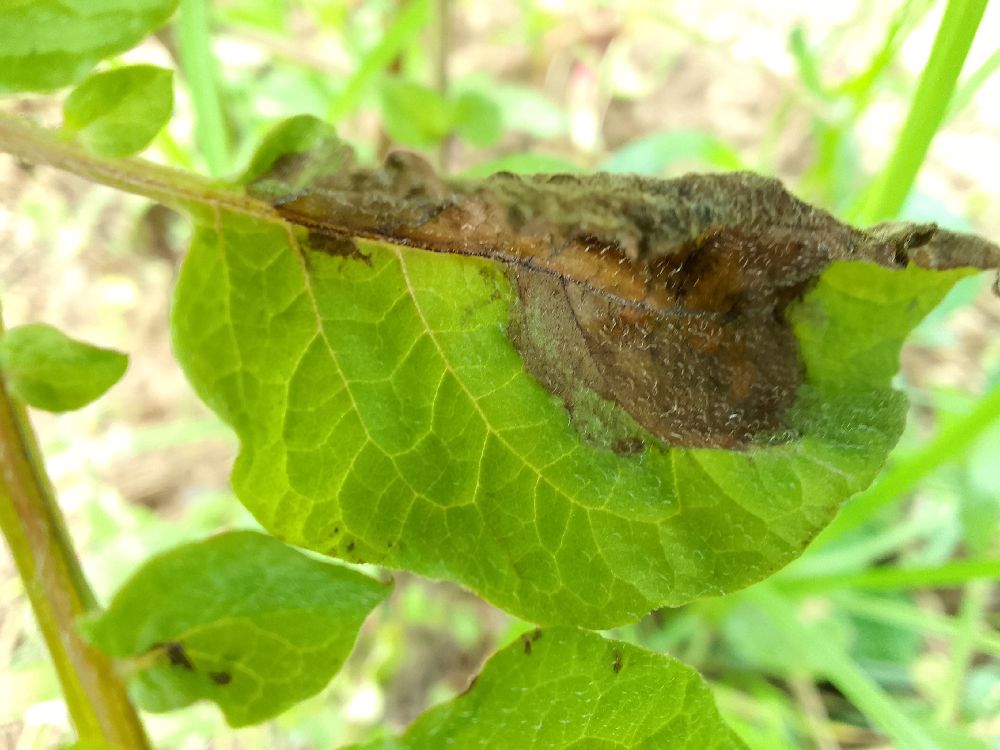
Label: Late blight